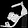
Label: Sandal